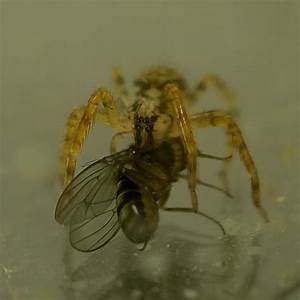
Label: spider